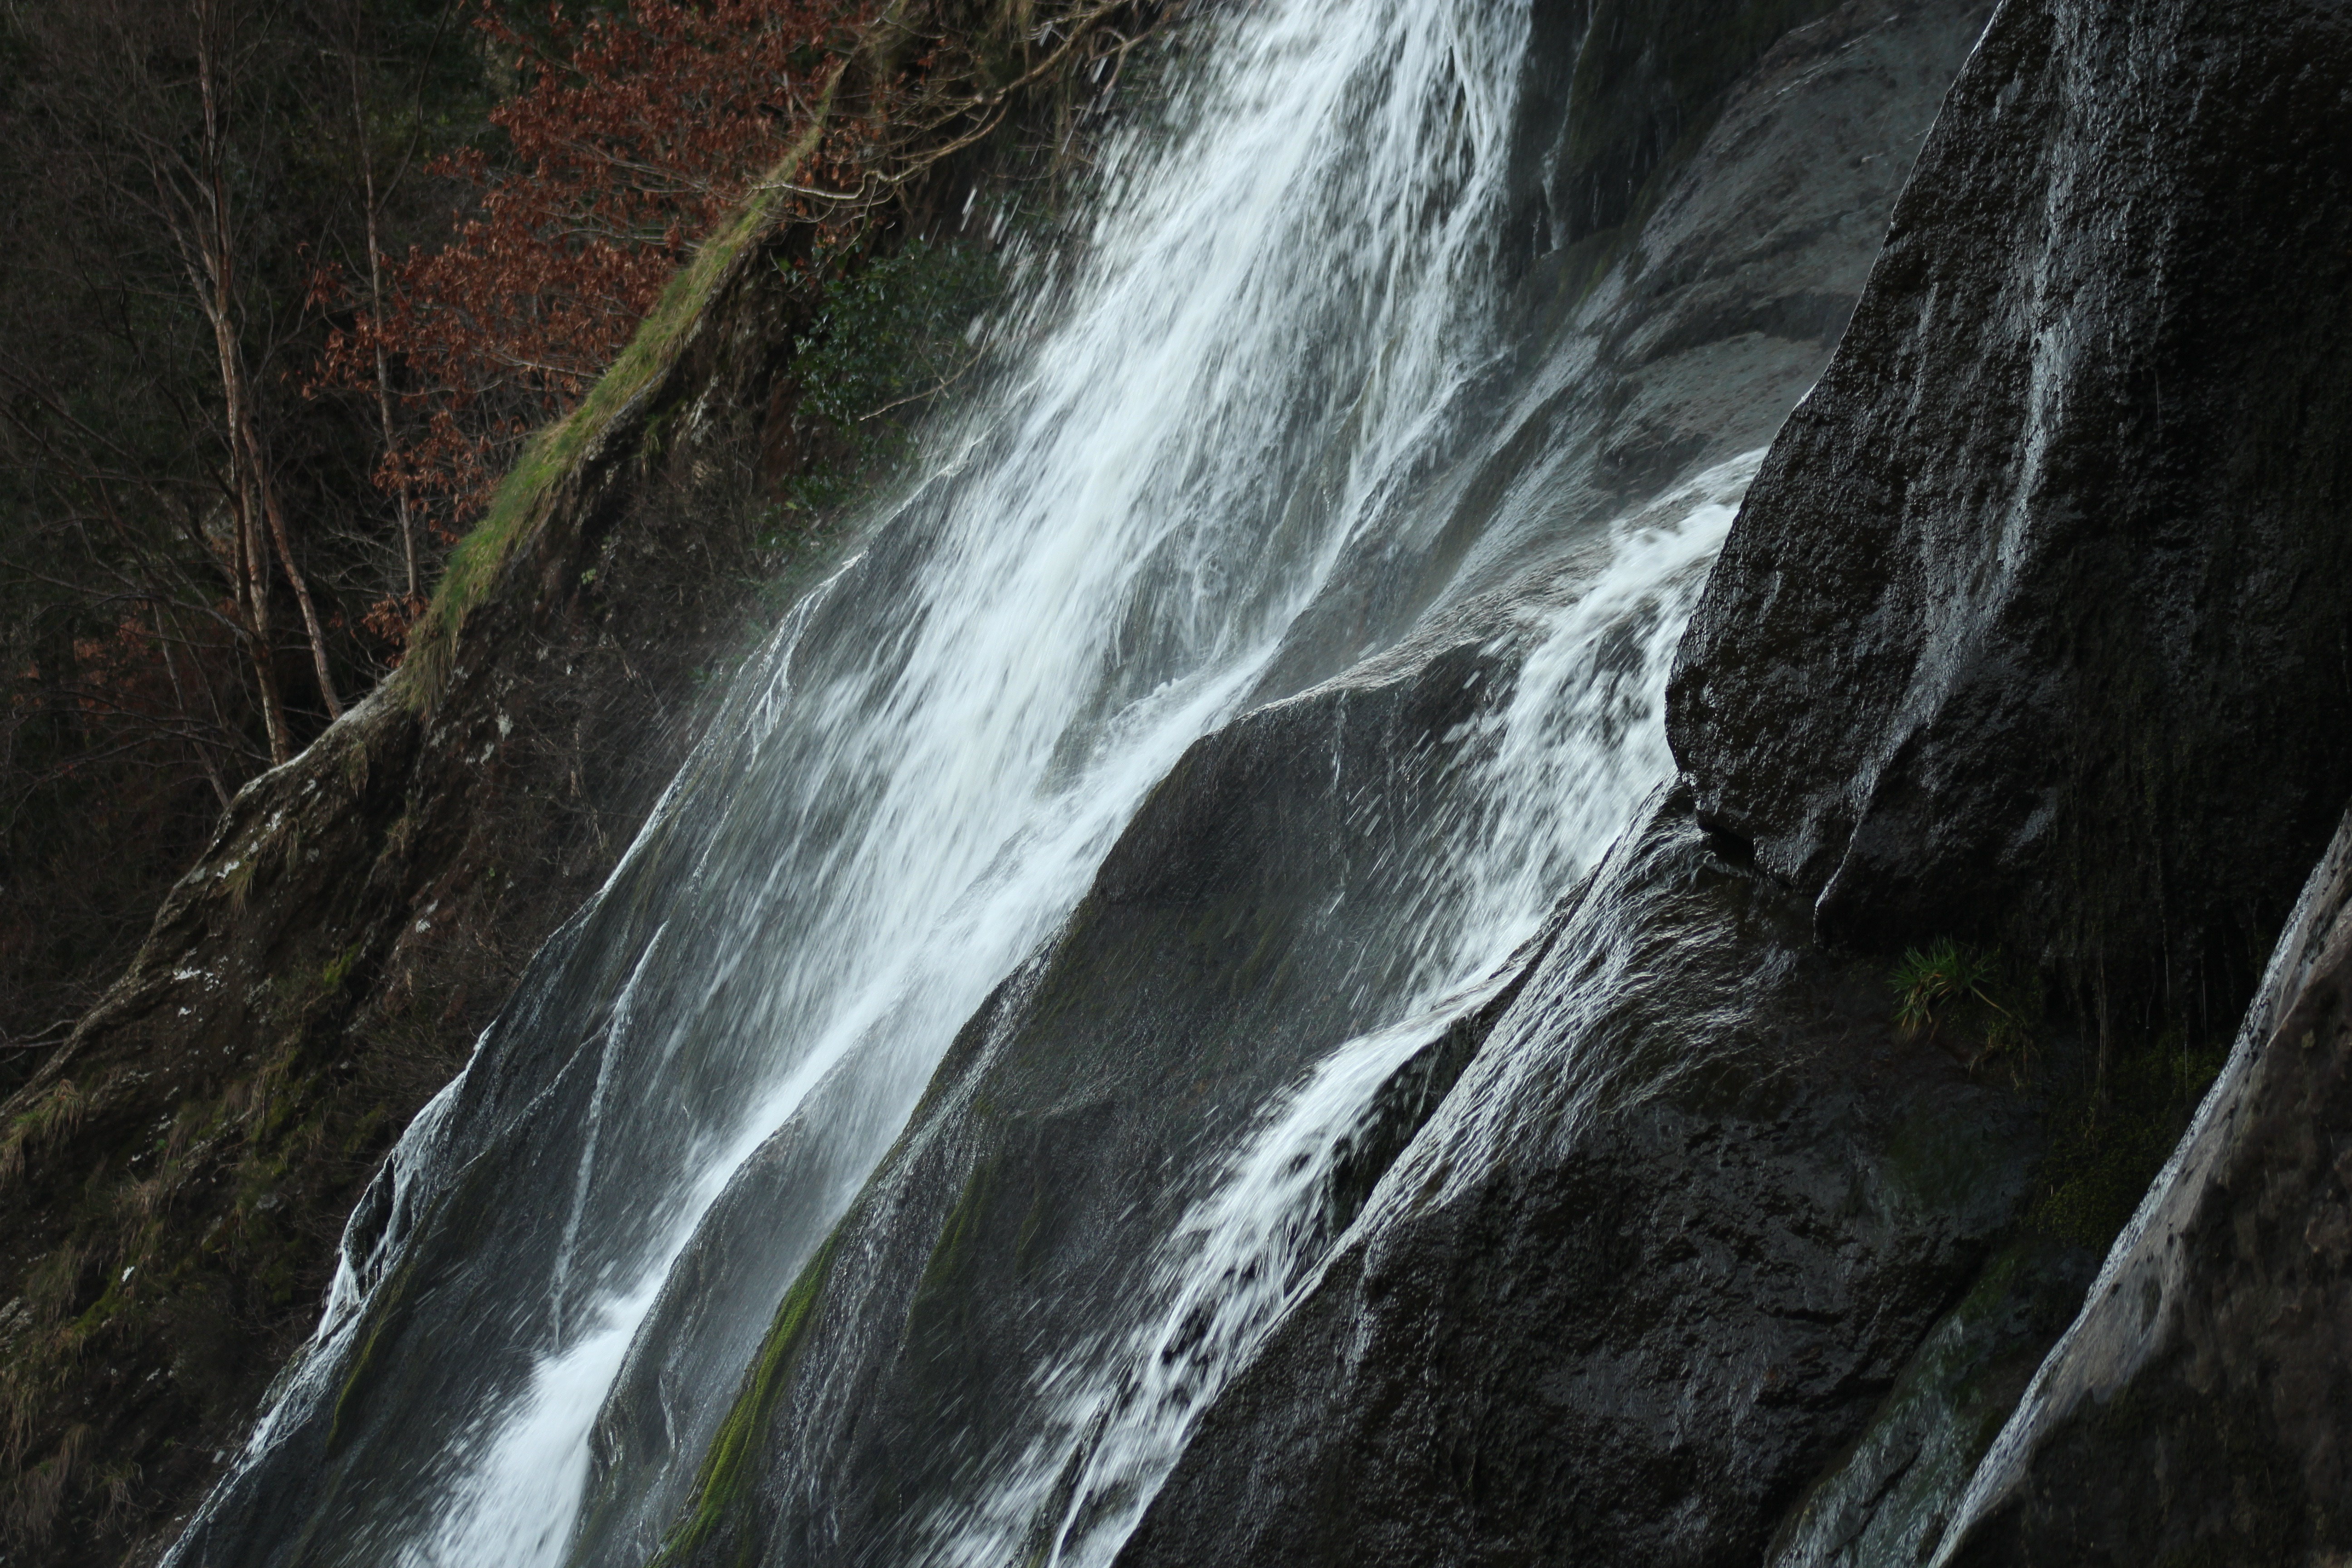
water, nature, outdoor, waterfall, river, europe, stream, rapid, body of water, falls, wasserfall, ireland, water feature, watercourse, powerscourt waterfall